List of Jews deported from Wageningen (1942–43)

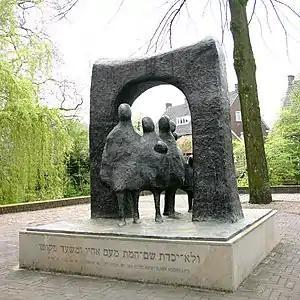
"Levenspoort" (Arch of Life), bronze memorial sculpture by Yetty Elzas. In remembrance of the 71 Jewish citizens of Wageningen and surroundings, deported and murdered during the years, 1940-1945. Located on Walstraat, "approximately opposite from where Wageningen's synagogue" was until May 1940. Inscription on the base, in Hebrew and Dutch, is from Ruth (4:10): ""...so the name of the deceased might not disappear from among his relatives and from his village.""

This article lists Jews deported by the Nazis from Wageningen (Gelderland) and neighboring municipalities in the Netherlands during World War II.